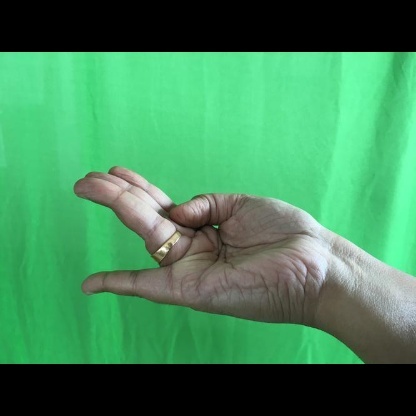
Mudra: Chaturam